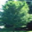
Label: maple_tree